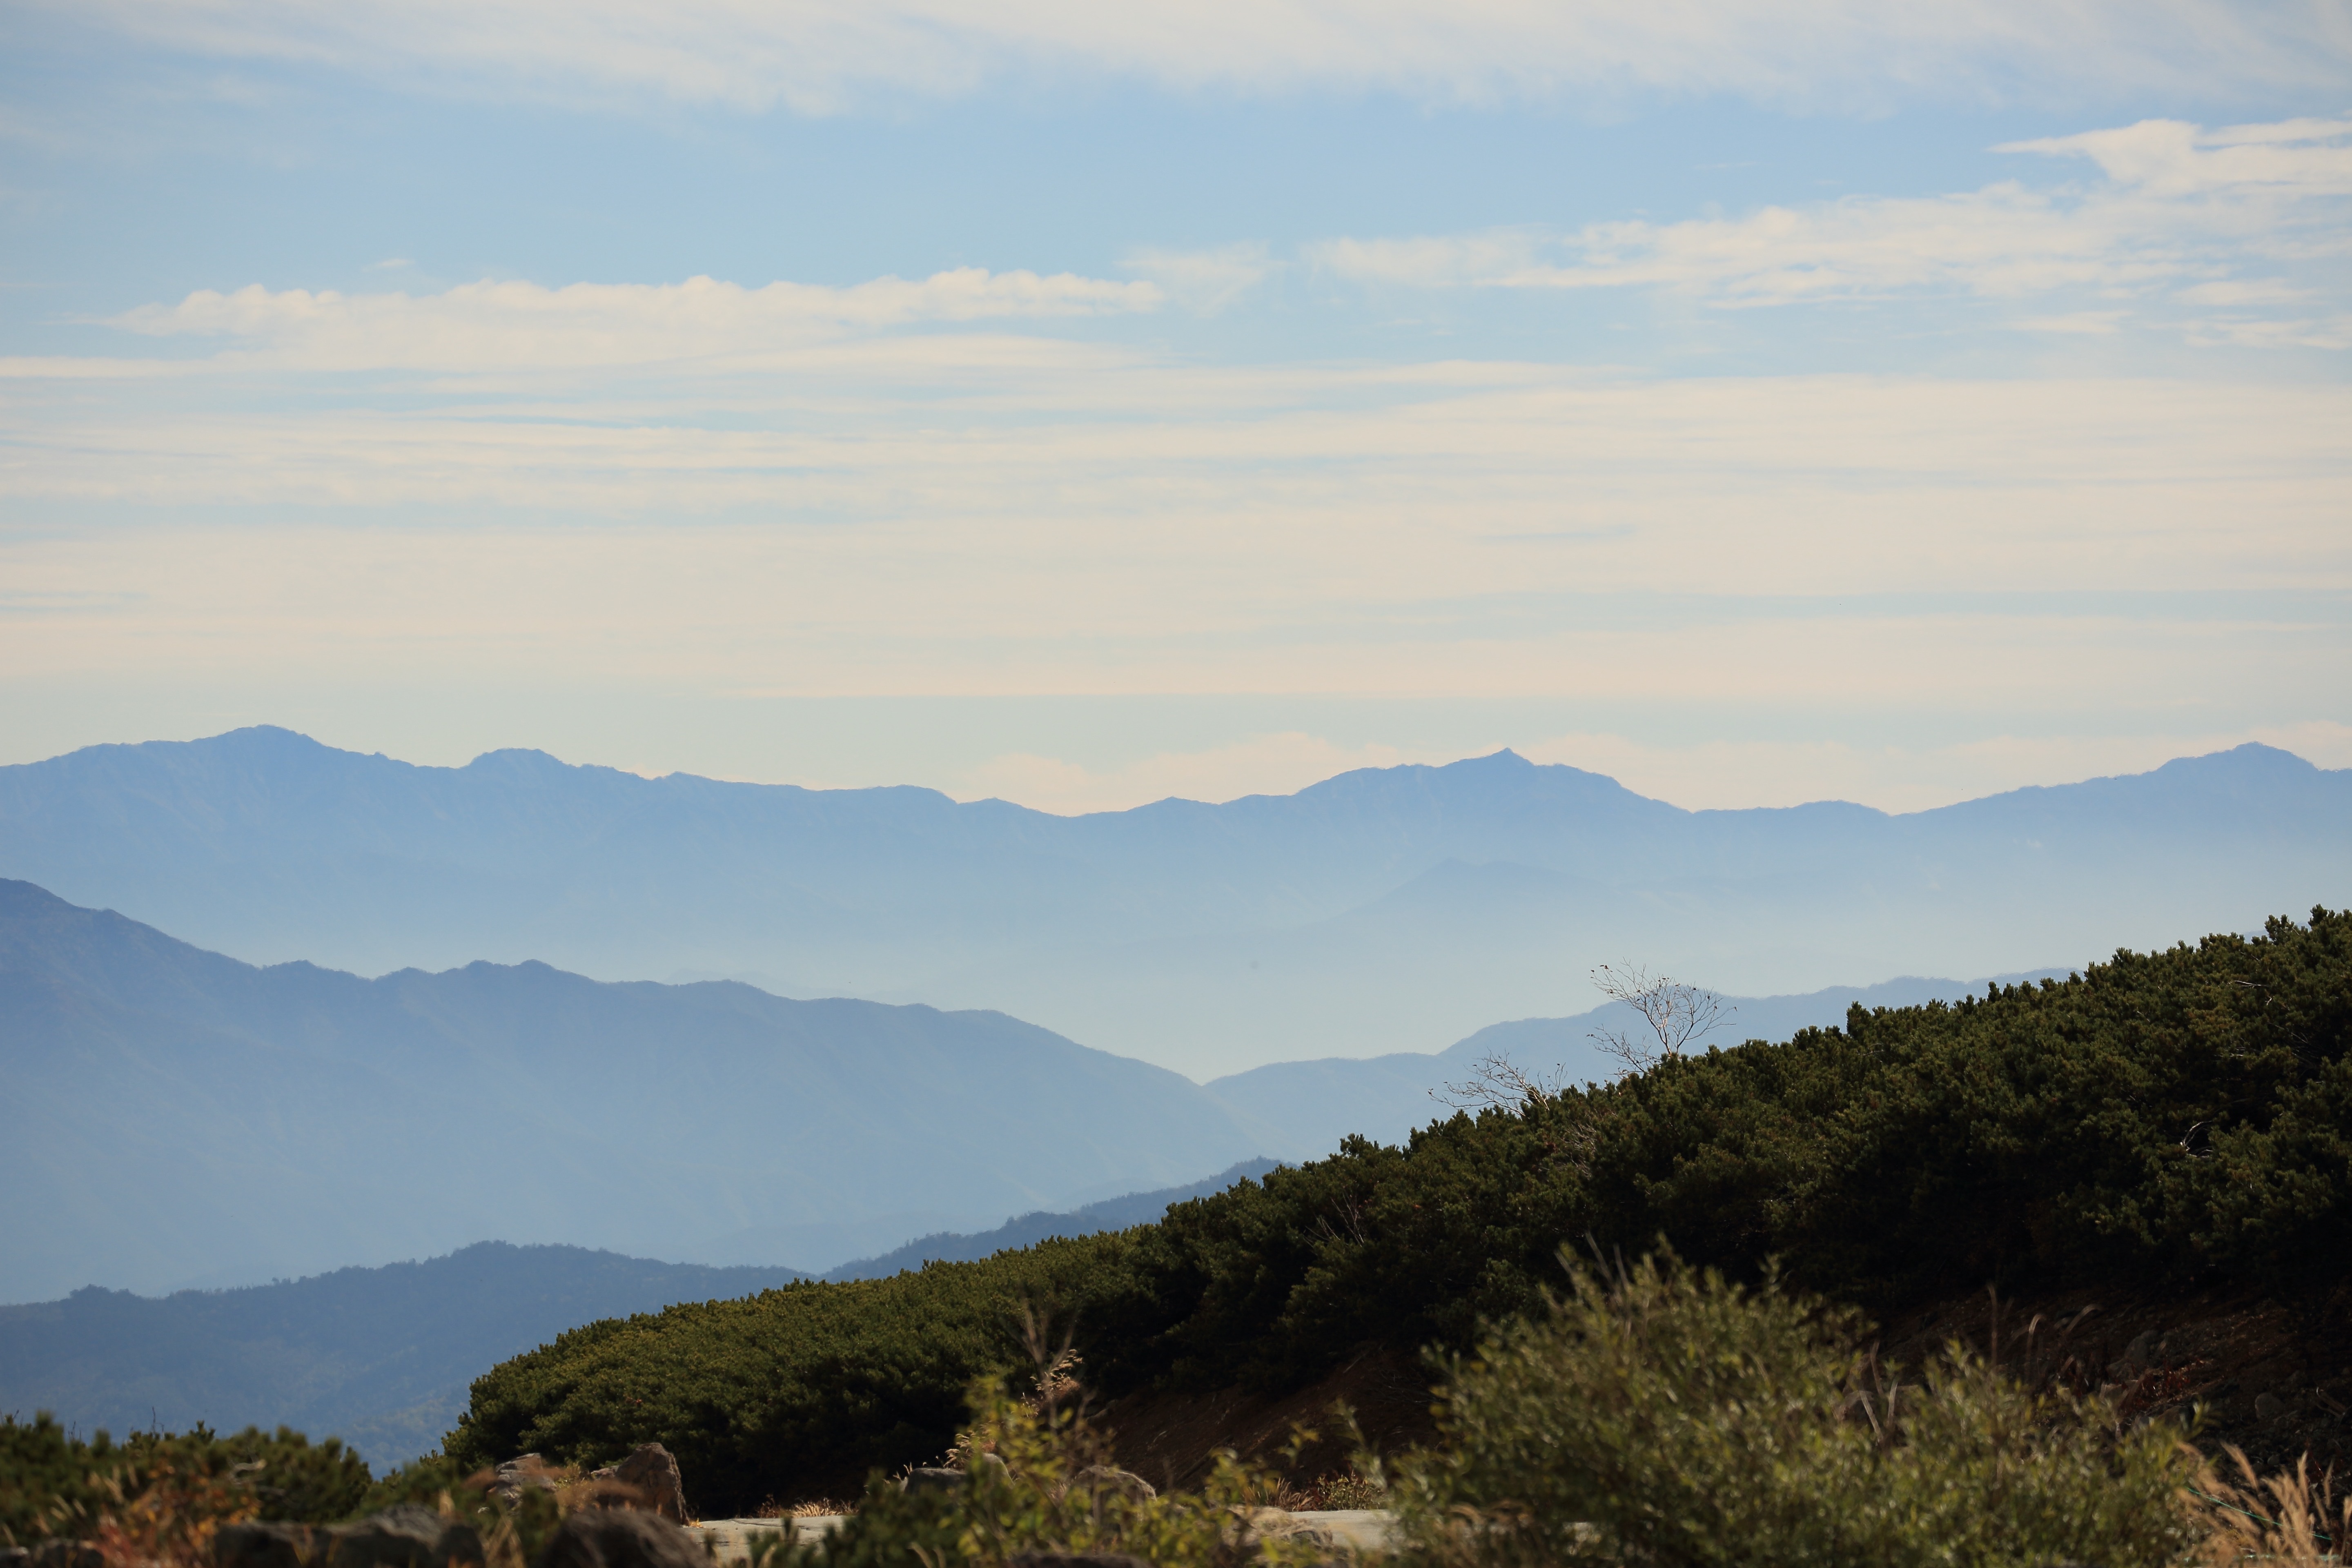
landscape, wilderness, mountain, cloud, sky, meadow, morning, hill, valley, mountain range, ridge, plain, hills, clouds, mountains, plateau, fell, loch, landform, geographical feature, atmospheric phenomenon, mountainous landforms